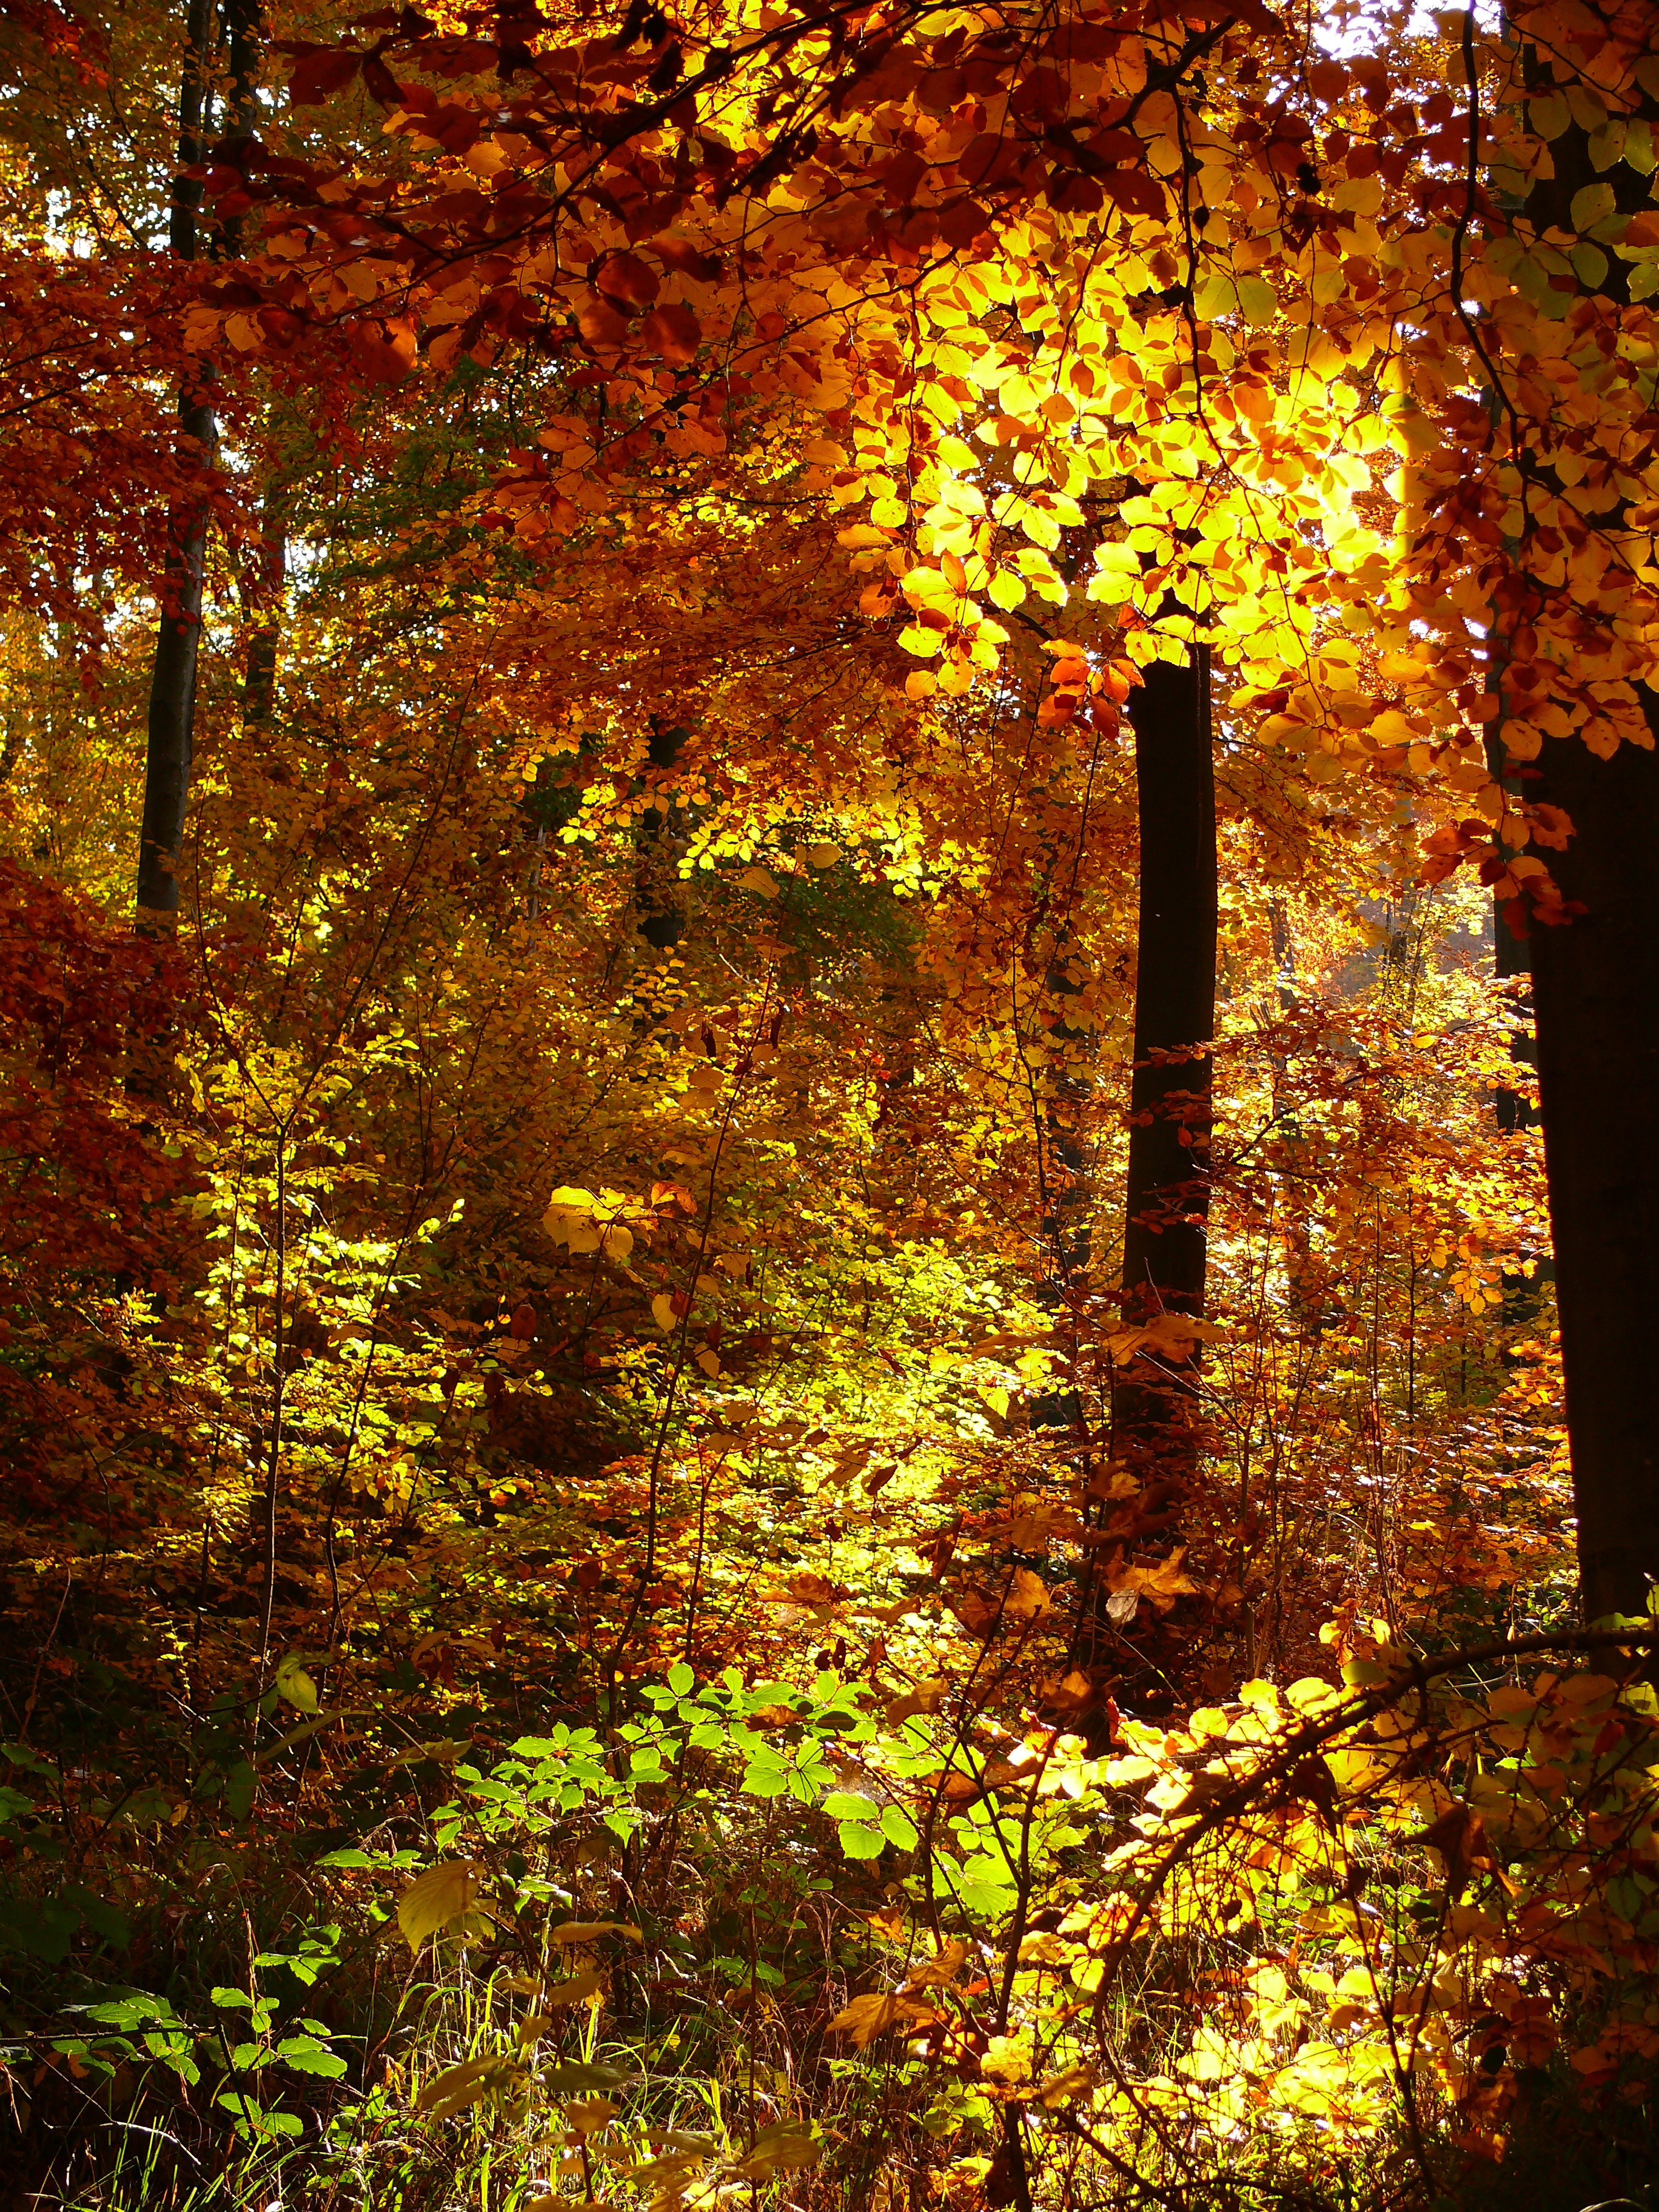
landscape, tree, forest, branch, plant, wood, sunlight, leaf, autumn, season, trees, deciduous, woodland, habitat, colored, fall foliage, leaves in the autumn, golden autumn, autum, natural environment, woody plant